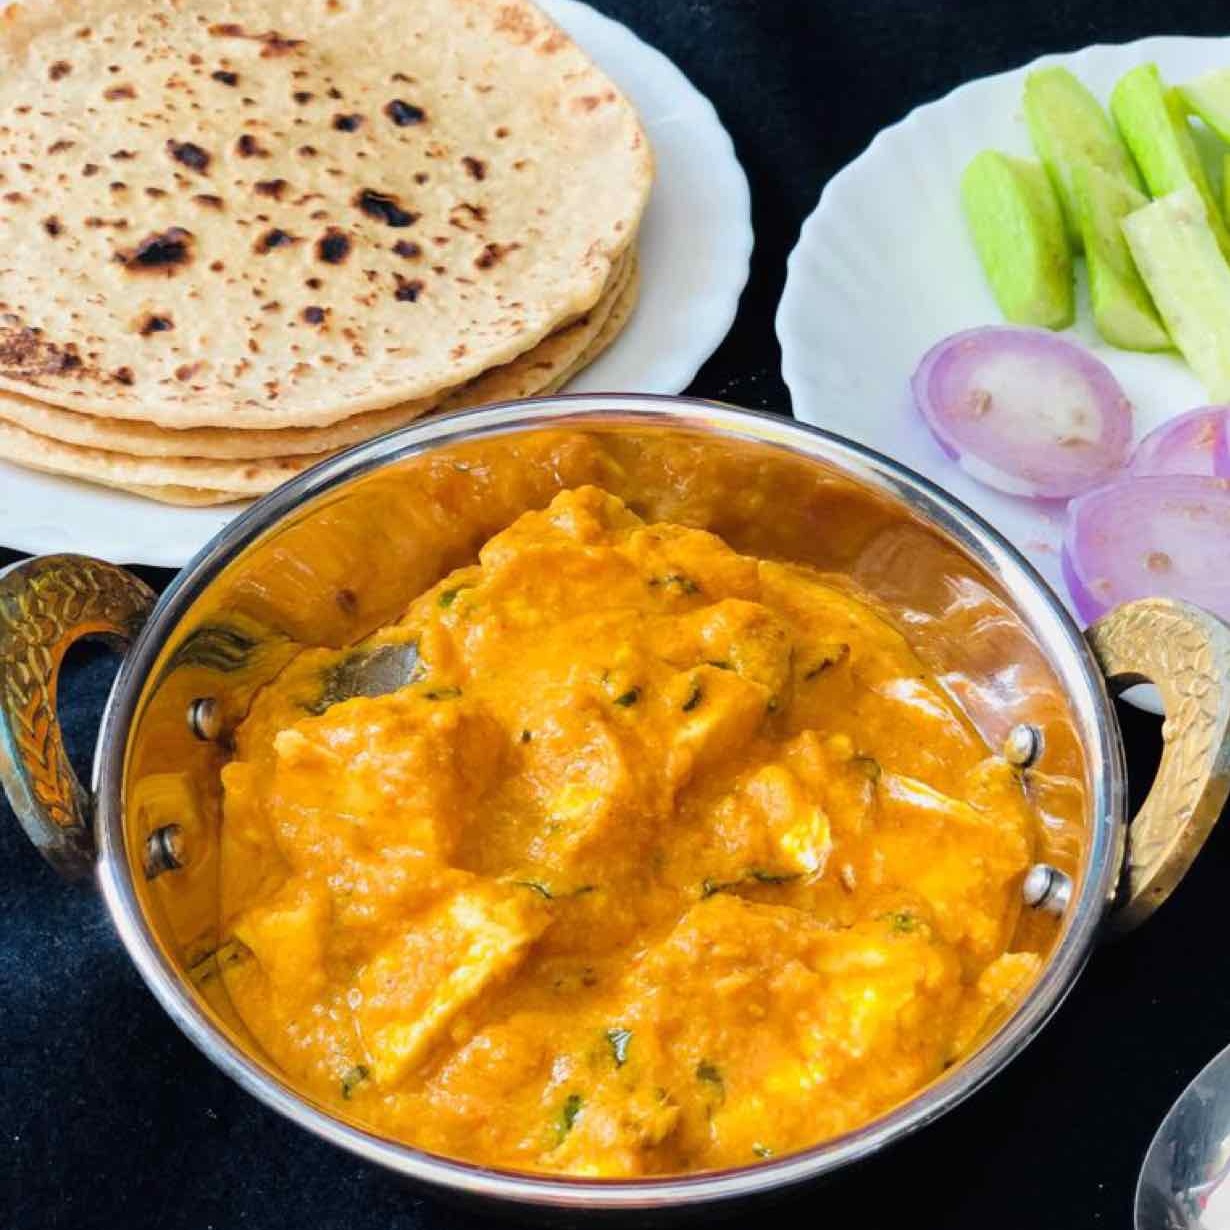
Dish: kadai_paneer